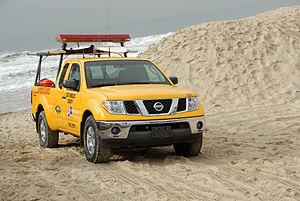
Un Navara du Fire Dept de Los Angeles
Nissan Motor Company, Limited, Nissan est un constructeur automobile japonais né sous le nom de Datsun. Son siège social est à Yokohama depuis 2010. Il est lié au constructeur français Renault depuis 1999 à travers l'Alliance Renault-Nissan qui est au premier semestre 2017, le premier groupe automobile mondial.
Depuis le début de l'histoire de l'automobile, on essaye de classer les types de carrosserie. Mais ces différentes tentatives n'ont jamais réellement été satisfaisantes en raison, entre autres, de l'évolution des carrosseries ainsi que des différences importantes d'un pays à l'autre.
Un pick-up, aussi appelé SUT, est un véhicule utilitaire léger muni d'une benne ou d'un espace ouvert à l'arrière.